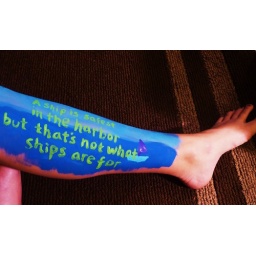
Human Figure. &amp;quot;A ship is safest in the harbor, but that's not what ships are for&amp;quot;